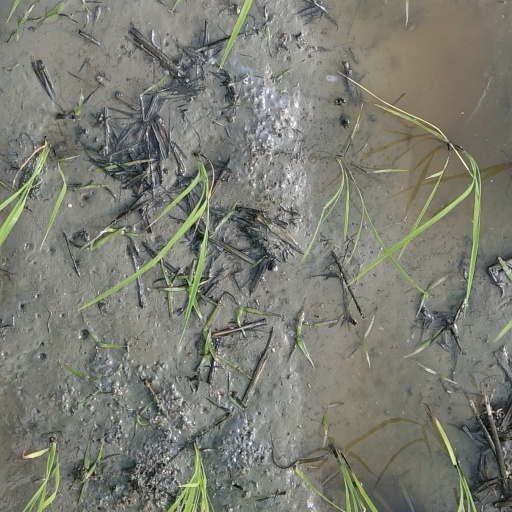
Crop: rice